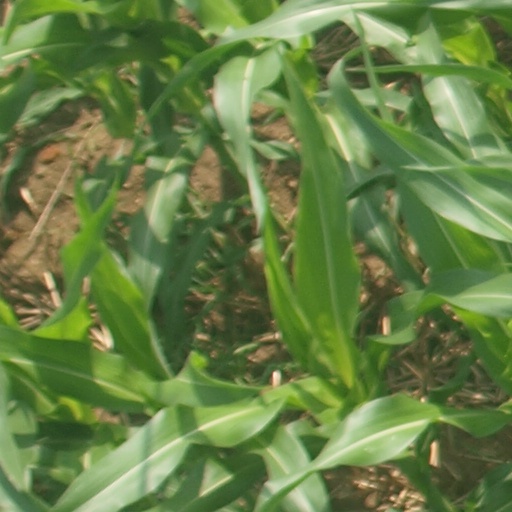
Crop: maize; corn